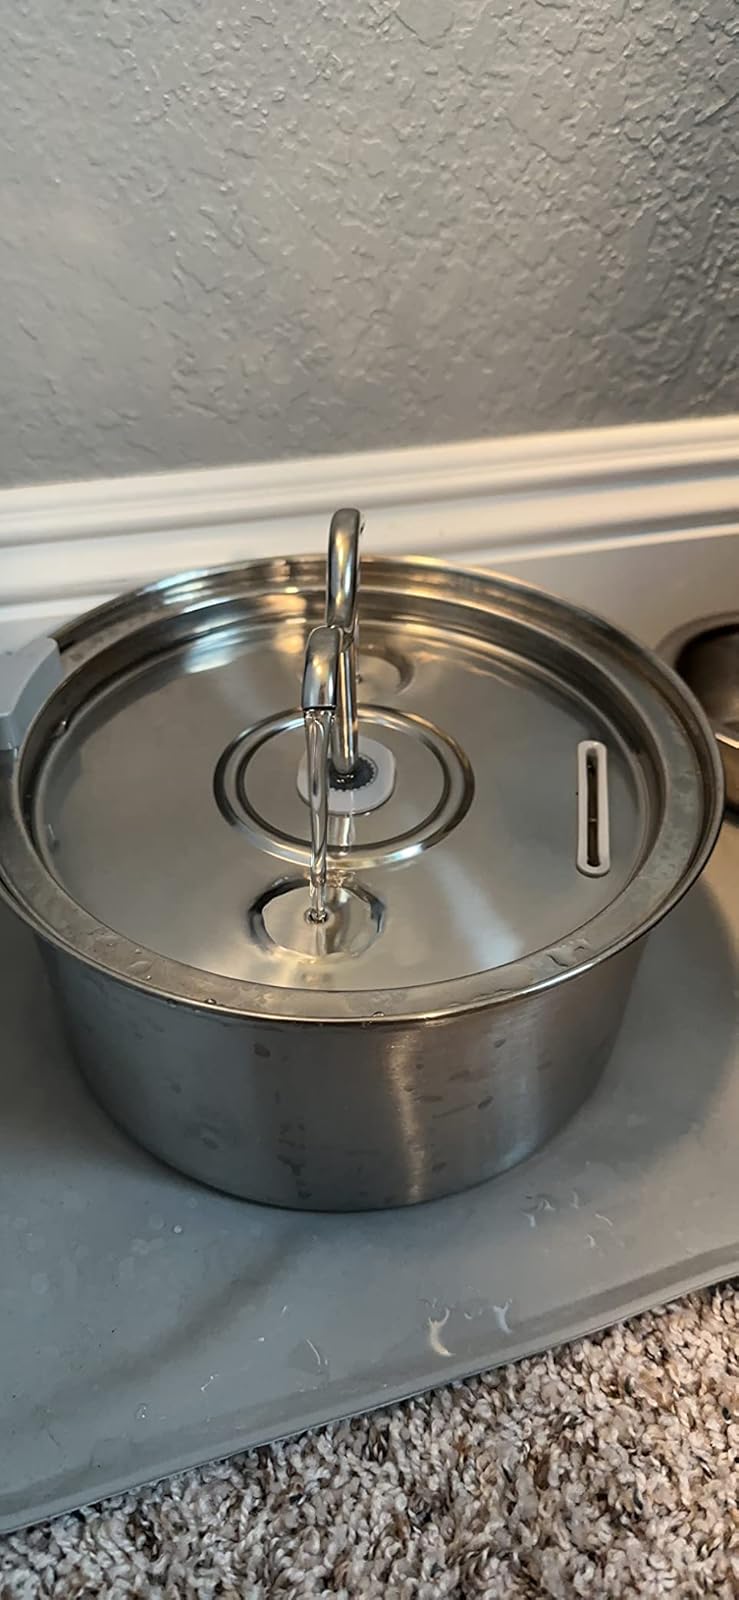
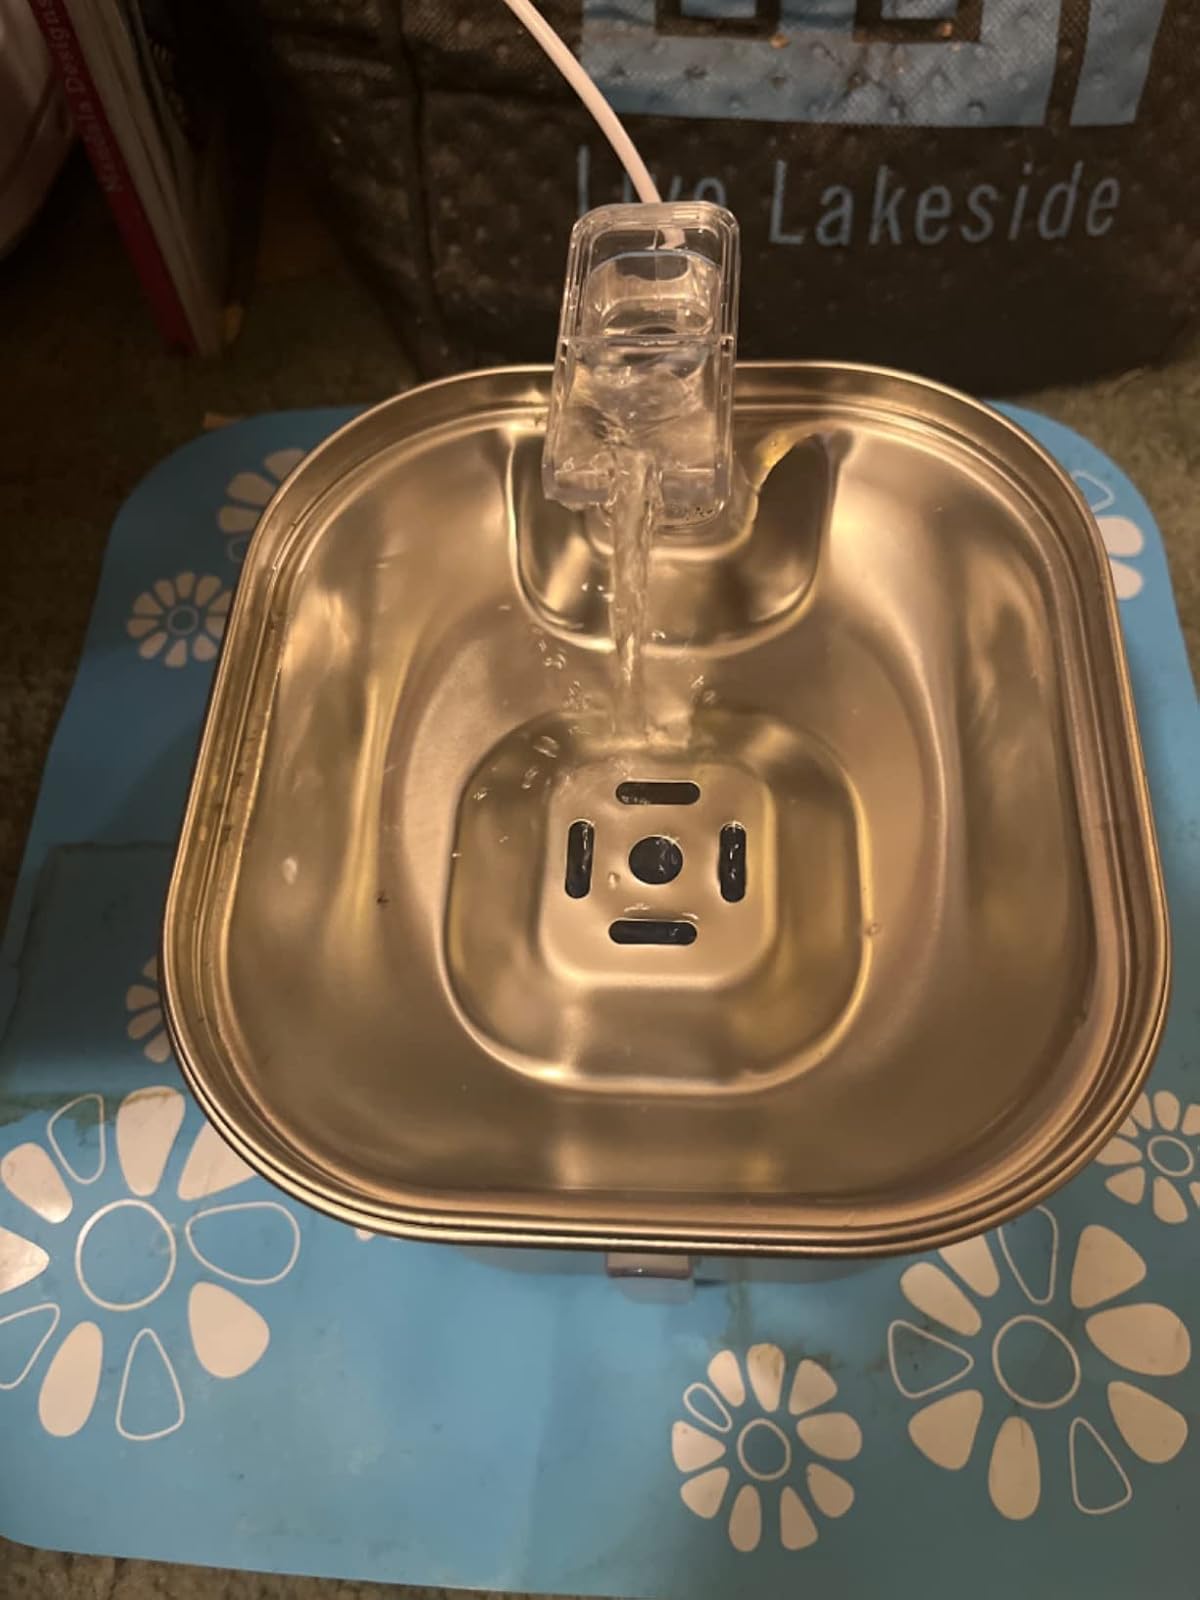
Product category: items_bowl
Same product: no